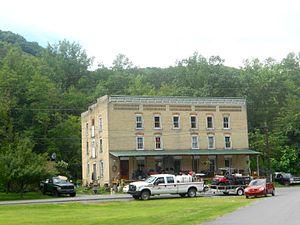
Curtin Township est un township, situé au nord du comté de Centre, aux États-Unis. En 2010, il comptait une population de 618 habitants.